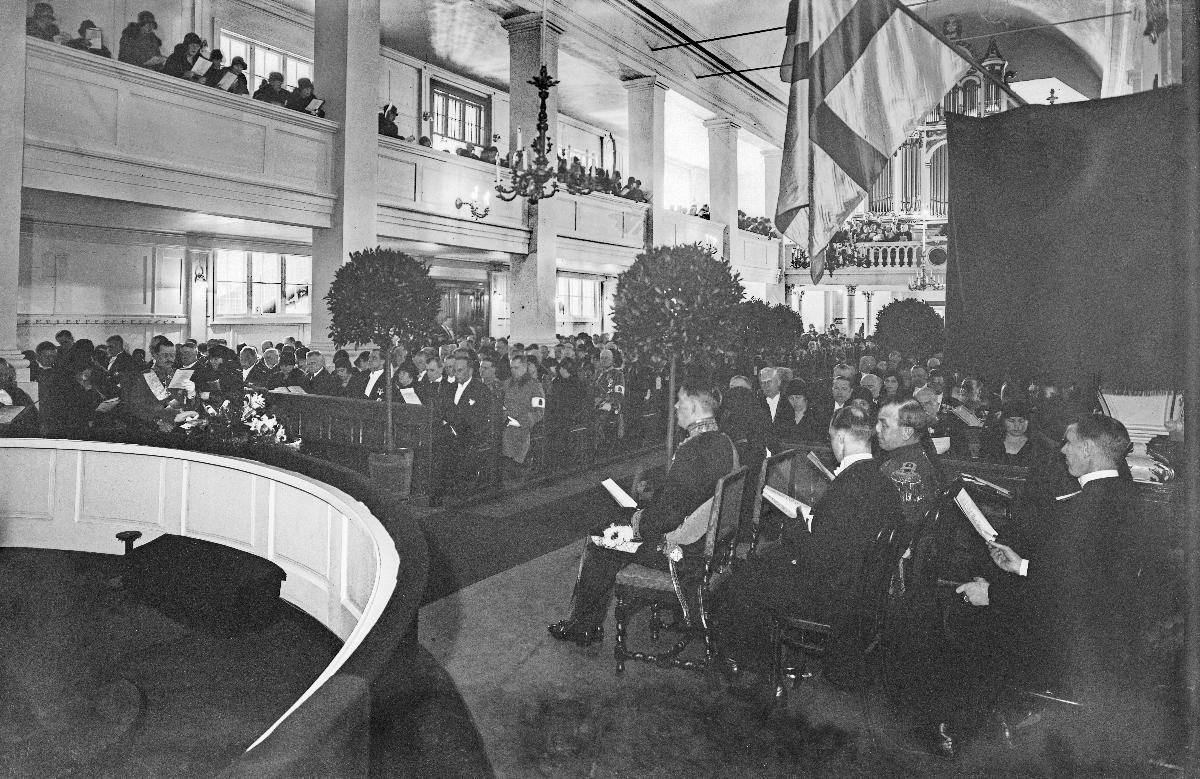
Muistojumalanpalvelus Vanhassa kirkossa
Minnesgudstjänst i Gamla kyrkan; Memorial service at Helsinki Old Church
sisällön kuvaus: Muistojumalanpalvelus kuningatar Victorian poismenon johdosta Helsingin Vanhassa kirkossa 11.4.1930. content description: Memorial service at Helsinki Old Church 11.4.1930 due to passing of Queen Victoria. innehållsbeskrivning: Minnesgudstjänst i Gamla kyrkan i Helsingfors 11.4.1930 med anledning av drottning Victorias bortgång.
Kuvaaja: Sundström, Hugo, kuvaaja
Vuosi: 1930
Paikka: Suomi, Uusimaa, Helsinki
Aiheet: jumalanpalvelukset; muistotilaisuudet; kirkot; ihmiset; HBL; service; church; people; gudstjänster; minnesstunder; kyrkor; människor